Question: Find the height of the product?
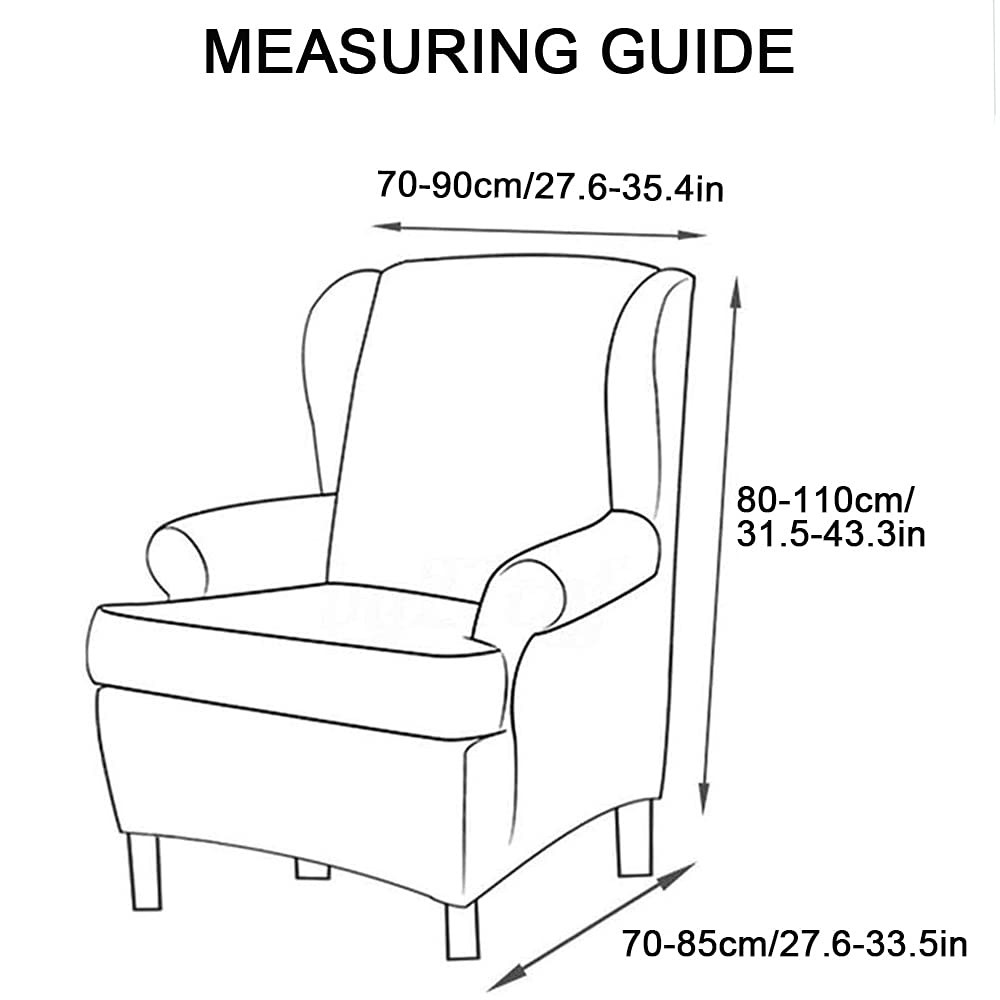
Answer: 80.0 centimetre